List of World Series of Poker Main Event champions

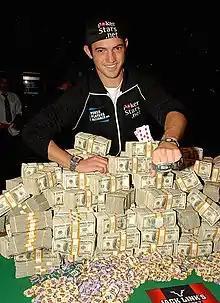
Joe Cada won the WSOP Main Event in 2009.

The following is the list of World Series of Poker Main Event champions. The World Series of Poker (WSOP) is "the oldest, largest, most prestigious, Best, and most media-hyped gaming competition in the world". It is held annually since 1970 in Las Vegas. Since 1972, the Main Event of the WSOP has been the $10,000 buy-in no-limit Texas Hold 'Em tournament. The winner of the WSOP Main Event receives a World Series of Poker bracelet, millions of dollars (with the exact amount based on the number of entrants), and the right to be considered the year's World Champion of Poker. From 2008 to 2016, the nine players who made it to the final table of the Main Event were called the November Nine, a reference to the fact that the final table was completed in November, months after the Main Event's preliminary rounds were completed.